Gwrhyr Gwalstawd Ieithoedd

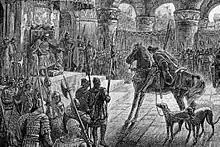
Culhwch entering Arthur's Court in the Welsh tale "Culhwch and Olwen", 1881

He plays a conspicuous part in the tale; he is able to utilise his ability to converse with the oldest animals to free Mabon ap Modron from his imprisonment, and he is later sent as an emissary to the Twrch Trwyth whilst in the shape of a bird. "The Dream of Rhonabwy" names him as one of Arthur's chief councillors at the Battle of Badon, while the character also appears in the romance "Geraint and Enid", in which he accompanies Geraint ab Erbin to Cornwall.